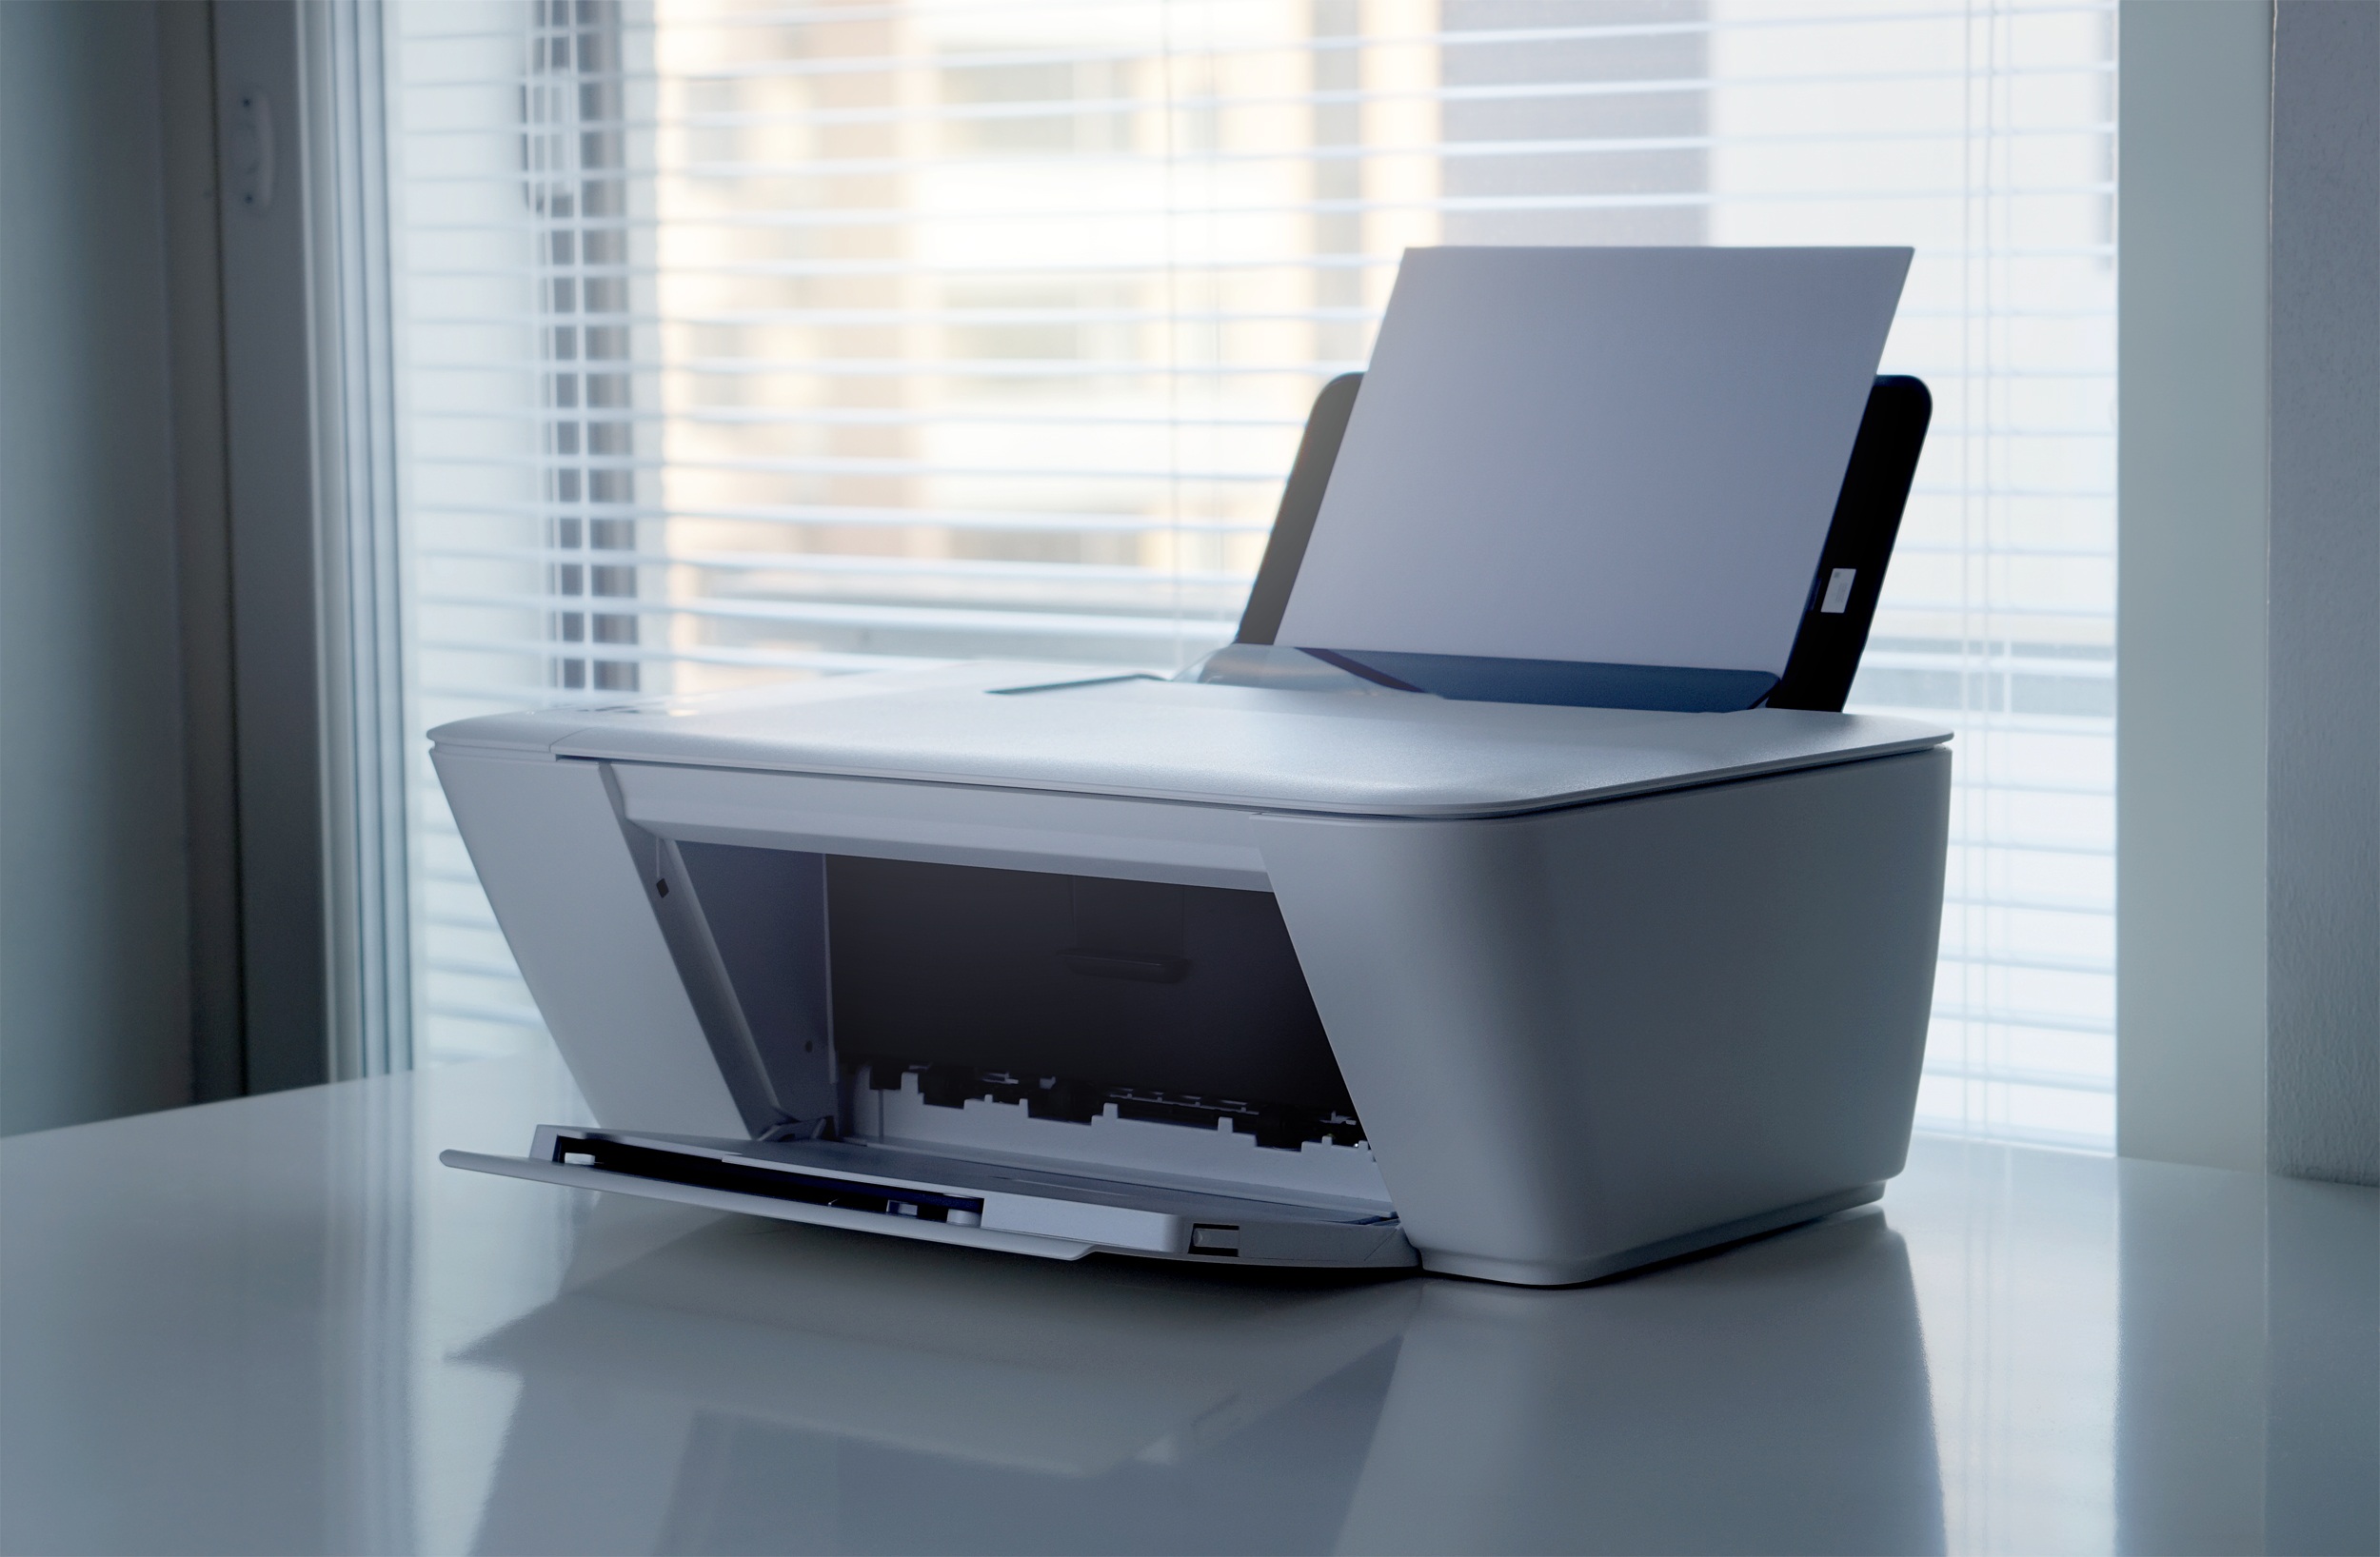
desk, technology, window, equipment, print, office, machine, business, television, furniture, paper, home office, device, printing, product, printer, scan, document, armrest, multimedia, workplace, copier, copy, fax, scanner, desktop computer, personal computer, computer monitor, display device